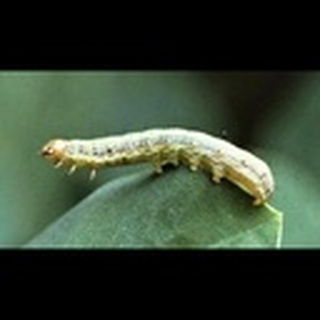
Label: cotton_army_worm